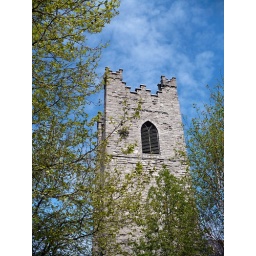
castle in the sky